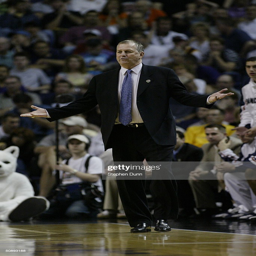
coach reacts to game against university .